Quadruplex videotape

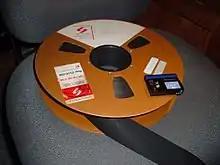
A reel of 2-inch quadruplex videotape compared with a miniDV videocassette

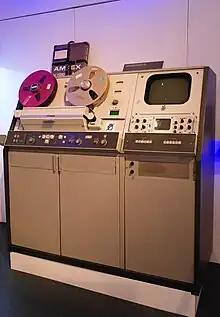
Ampex VR-2000

2-inch quadruplex videotape (also called 2" quad video tape or quadraplex) was the first practical and commercially successful analog recording video tape format. The format uses magnetic tape and was developed and released for the broadcast television industry in 1956 by Ampex, an American company based in Redwood City, California. The first videotape recorder using this format was built the same year. This format revolutionized broadcast television operations and television production, since the only recording medium available to the TV industry until then was motion picture film.